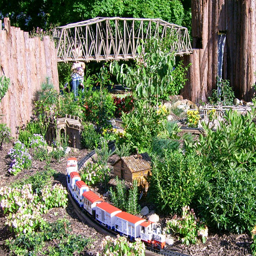
A train traveling through a jungle next to a  bridge.
A child's toy train circles an outdoor garden.
A model train in an elaborate garden setting
A toy train is traveling around a bend near a bridge.
A model train countryside scene with a bridge and plants